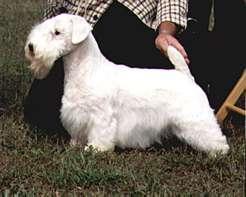
Sealyham_terrier